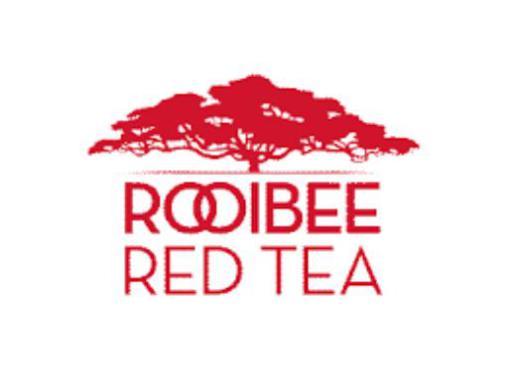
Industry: Food